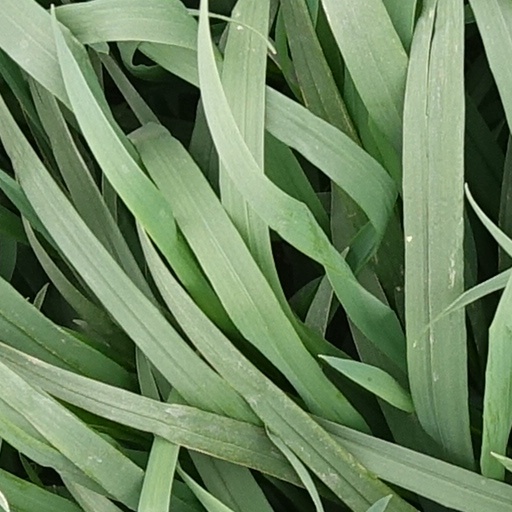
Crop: wheat